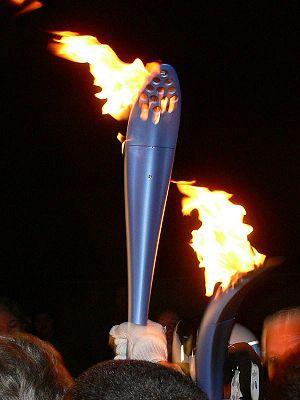
Les Jeux olympiques d'hiver de 2006, officiellement connus comme les XXᵉˢ Jeux olympiques d'hiver, ont lieu à Turin en Italie du 10 au 26 février 2006. Turin obtient les Jeux lors de sa première candidature en s'imposant face à la ville de Sion en Suisse. C'est la troisième fois qu'une ville italienne organise les Jeux après Cortina d'Ampezzo en hiver 1956 et Rome en été 1960. Le Comité d'organisation des Jeux olympiques d'hiver de 2006 à Turin est chargé de l'organisation des Jeux. Tous les sites de compétition se situent dans la province de Turin, principalement à Turin et Sestrières.